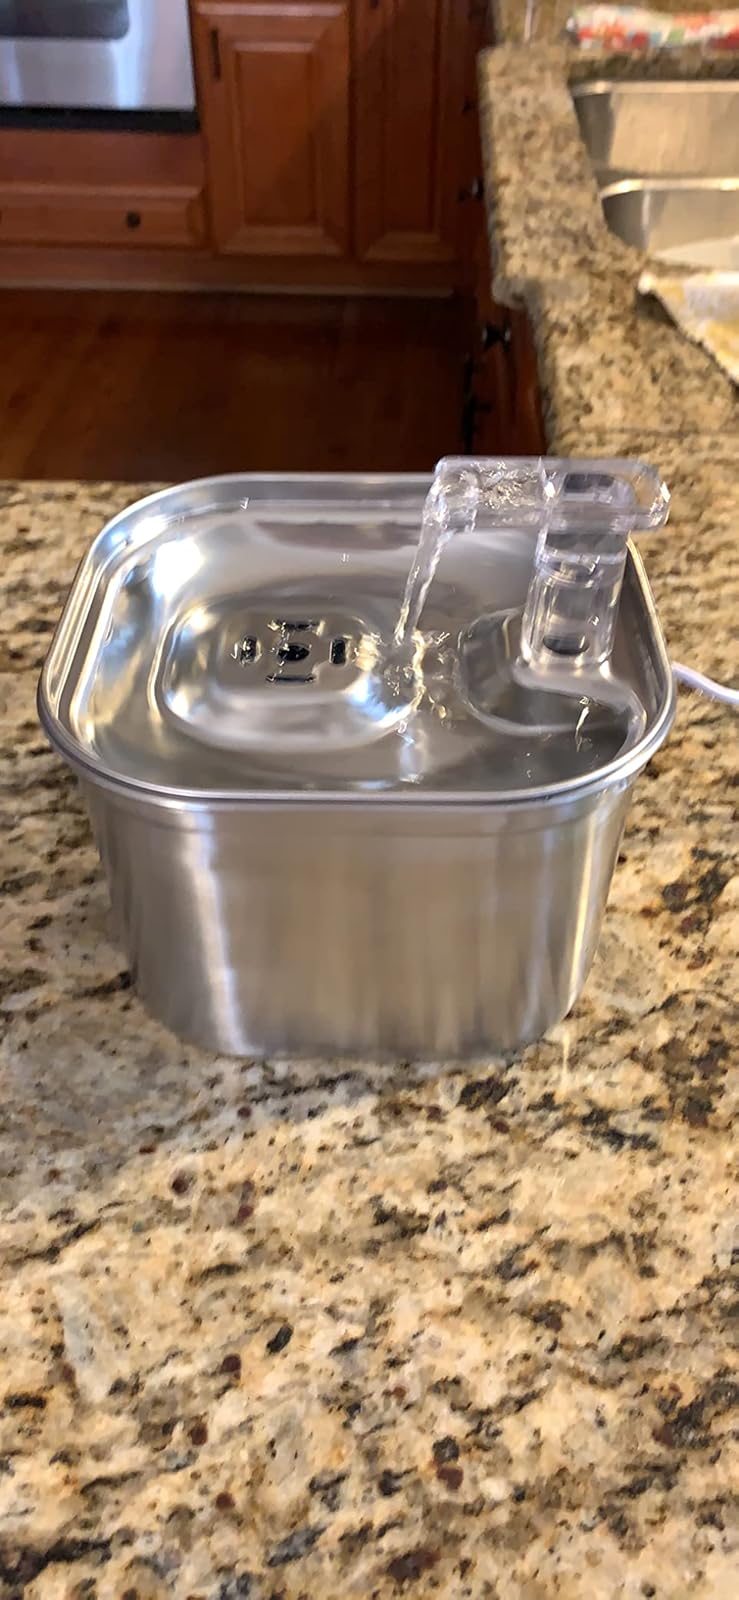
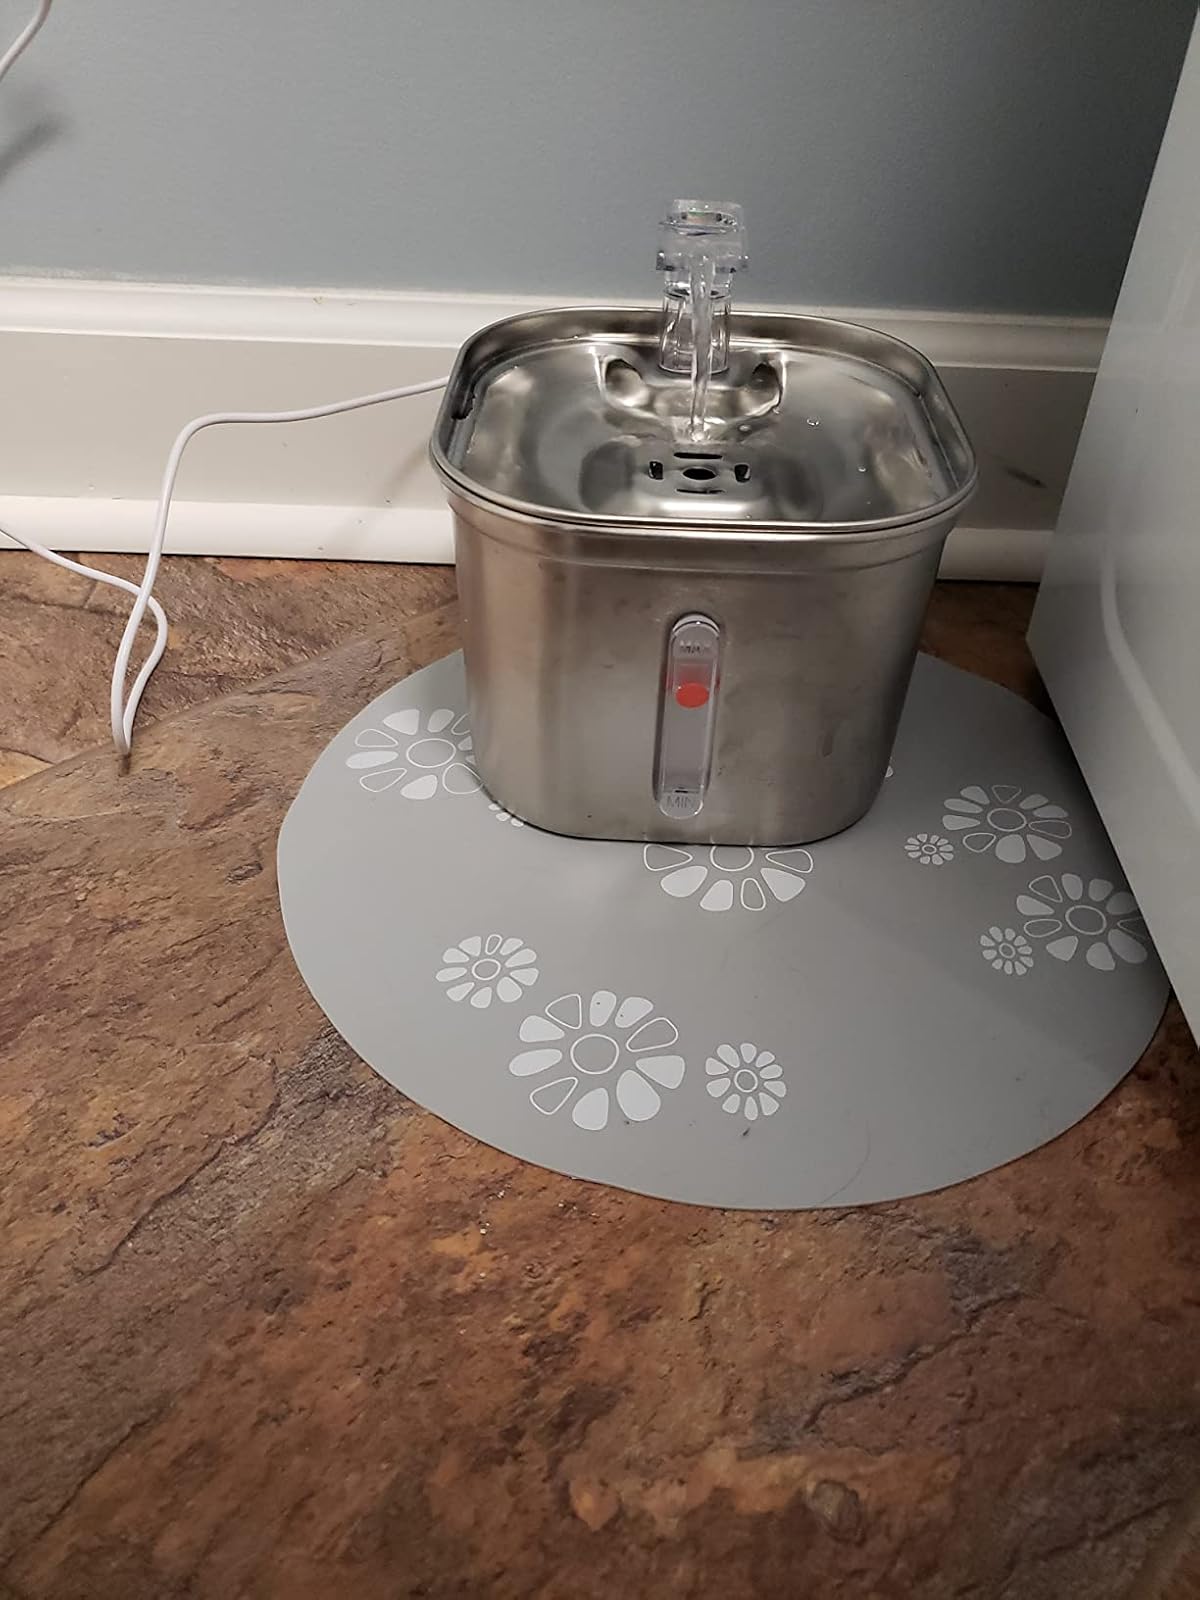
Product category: items_bowl
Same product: yes